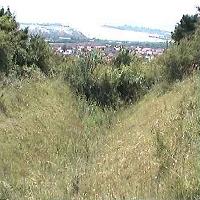
Weather: cloudy or overcast